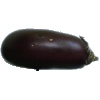
Label: eggplant